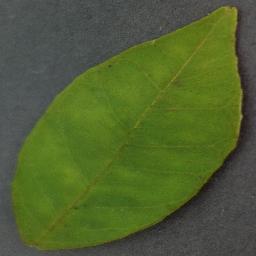
Label: Orange___Haunglongbing_(Citrus_greening)